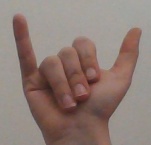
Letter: ya